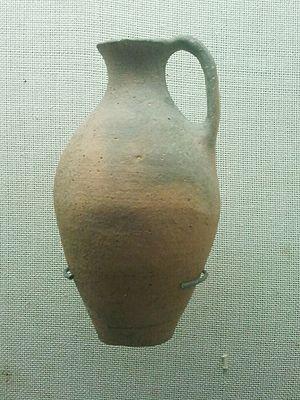
La préhistoire du Levant commence au Paléolithique inférieur, il y a environ 1,5 millions d'années, et s'achève à l'âge du bronze ancien, vers 2000 av. J.-C. Dans les frontières actuelles, cet espace couvre, du nord au sud, la Syrie occidentale, le Liban, la Syrie méridionale, Israël, la Palestine, la Jordanie, aussi une partie du Sinaï.